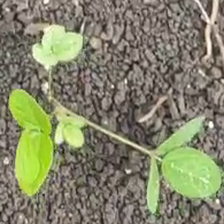
Weed species: Asian_Pigeonwings_(Clitoria Ternatea)